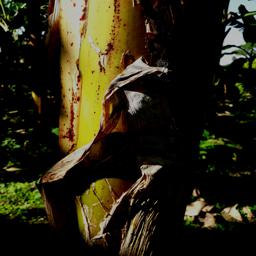
Label: PSEUDOSTEM WEEVIL